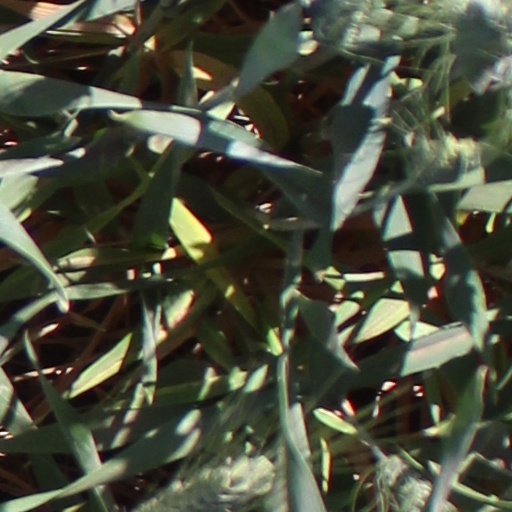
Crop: wheat